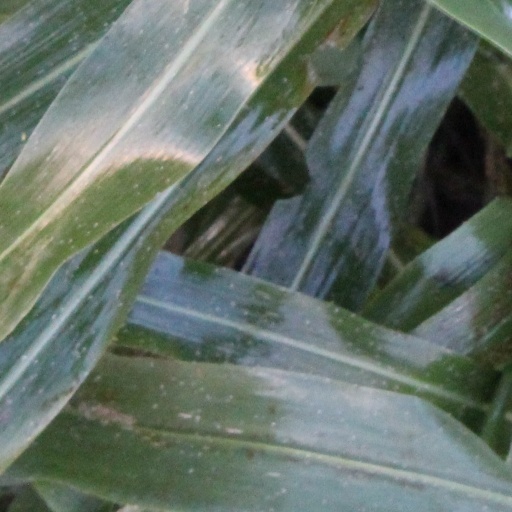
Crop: sorghum